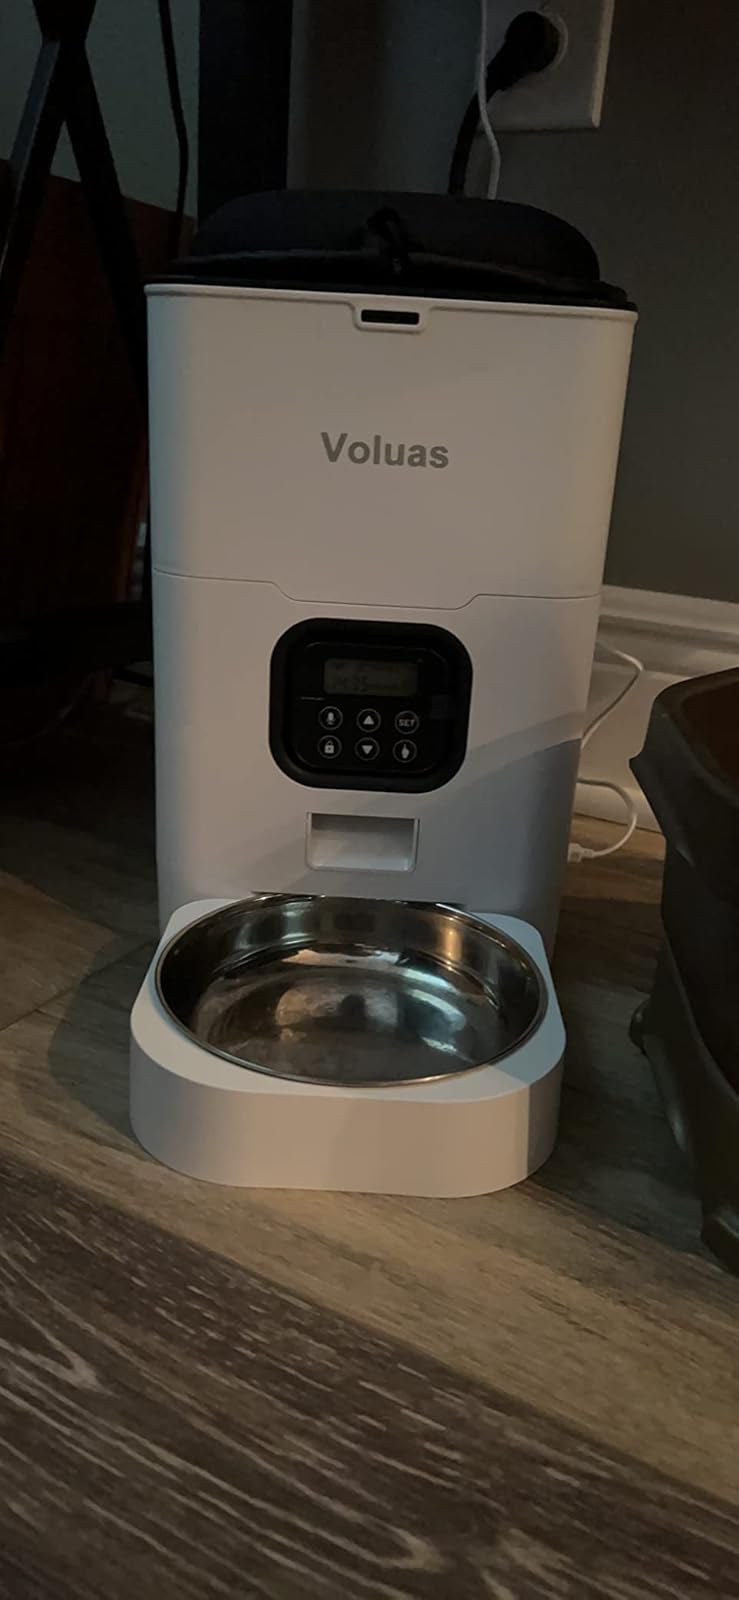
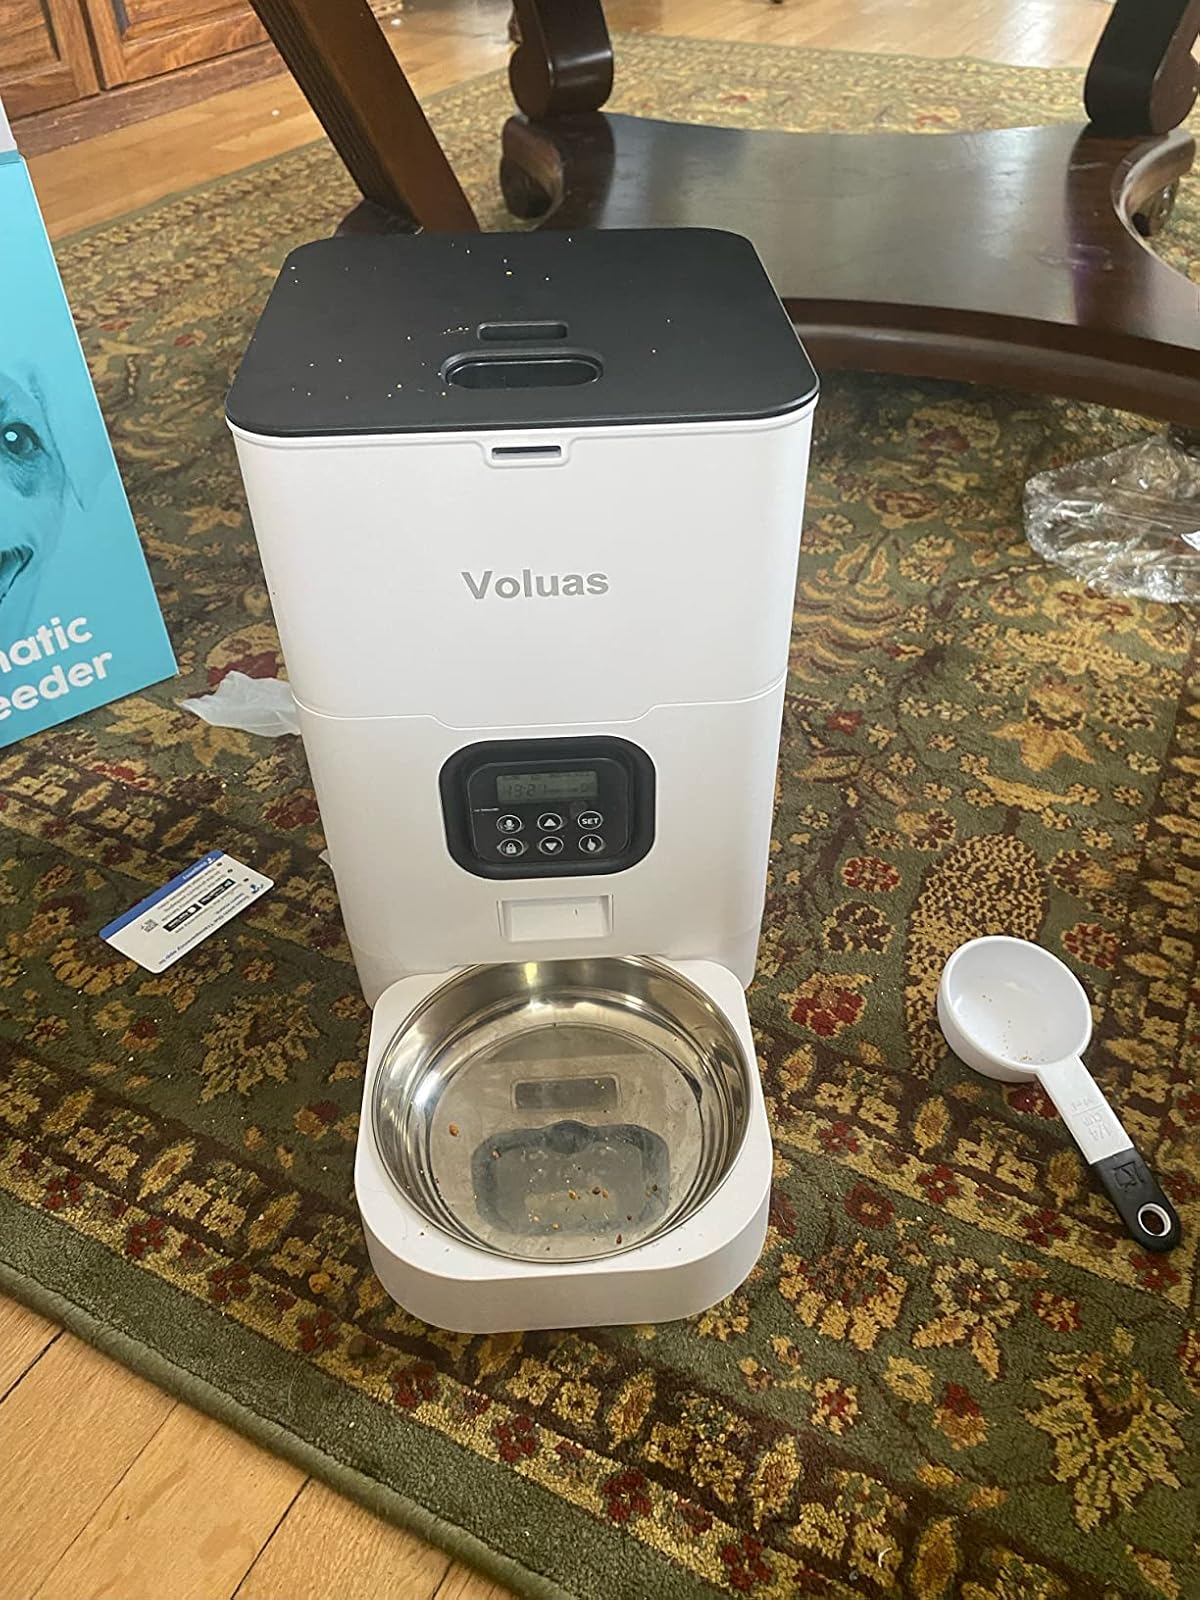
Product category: items_feeder
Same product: yes